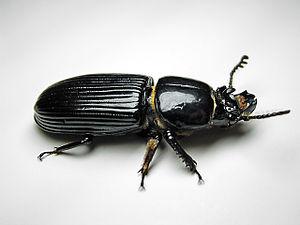
Odontotaenius disjunctus est une espèce d'insectes coléoptères de la famille des Passalidae, du genre Odontotaenius.